Nangan, Lienchiang

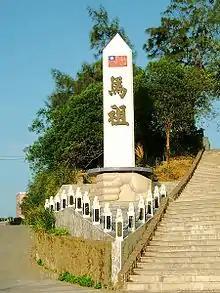
Sword of Matsu Monument

The Palace of Heavenly Empress (天后宮) in Matsu Village contains the coffin of Lin Moniang. The temple also contains statues of the guards, Thousand-li Eye (千里眼) and Wind-following Ear (順風耳). There is an annual celebration on March 3.